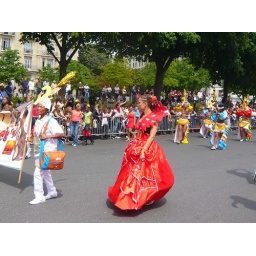
Woman in red dress at the Tropical Carnival of Paris